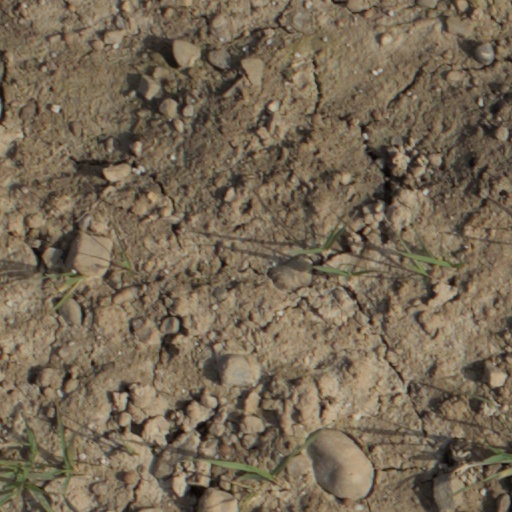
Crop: wheat